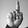
ASL letter: D